Apollo 4

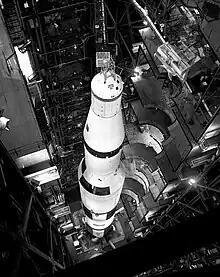
Apollo 4 inside the VAB

In January 1965 Major General Samuel C. Phillips, the Apollo Program Director, scheduled SA-501, the first test flight of the SaturnV, for January 1967. This left little spare time for delay, especially since two additional SaturnV launches were planned to follow in 1967. Many Apollo officials lacked confidence in the proposed launch date, and these misgivings proved accurate. After an explosion involving a liquid oxygen line flowing to LC-39, from which SA-501 was to be launched, there was a potential for a delay of several weeks.